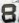
Number: 8